Trams in Perugia

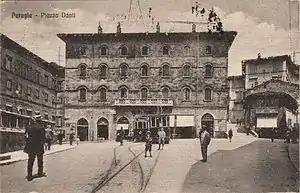
The original city centre tram terminus in the Pza. Danti

Before the line was shortened in 1932 the city centre terminus of the tramline was at the Piazza Danti, in front of the cathedral. Until the tramline was installed the Piazza was known locally as the "Piazza del Papa" (""Pope Piazza""), which was a reference to the bronze statue of Pope Julius III by Vincenzo Danti that had to be repositioned to create space for the electric tram.